Witchcraft in the Middle East

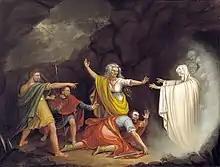
"Saul and the Witch of Endor" (1828) by William Sidney Mount

Jewish law views witchcraft as being idolatry and/or necromancy; both being serious theological and practical offenses in Judaism. Although Maimonides vigorously denied the efficacy of all methods of witchcraft, and claimed that the Biblical prohibitions regarding it were precisely to wean the Israelites from practices related to idolatry. It is acknowledged that while magic exists, it is forbidden to practice it on the basis that it usually involves the worship of other gods. Rabbis of the Talmud also condemned magic when it produced something other than illusion, giving the example of two men who use magic to pick cucumbers. The one who creates the illusion of picking cucumbers should not be condemned, only the one who actually picks the cucumbers through magic.